Maritime University Field Lacrosse League

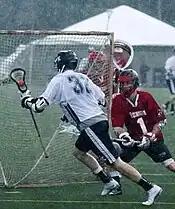
Ian McShane is the all-time top scorer in MUFLL history with 193 goals

MUFLL all-time top scorer is Ian McShane with 193 goals, 181 of them with the St. Francis Xavier X-Men after transferring from Mount Allison University following the 2011 season. He also holds the record for most goals scored in a single season with 60 in the 2014 campaign, and is the only player ever to win the league's Top Scorer Award in two individual seasons. McShane is the sole player in MUFLL history to be awarded back-to-back league MVP accolades. Saint Mary's Tyler Leeming also received the award twice in his career.